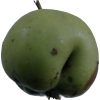
Label: Apple 12